Rail transport in Botswana

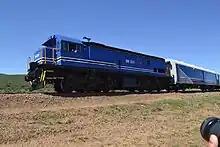
BR Express Train from Gaborone to Francistown

Rail services in Botswana are provided by Botswana Railways. Service takes place on the railway spine from the South African border, through Gaborone and Francistown, up to the Zimbabwean border with offshoot routes towards Sowa, Selebi-Phikwe, and Morupule. The railway network consists of 888 km of track; its gauge is 1,067 mm (3 ft 6 in) cape gauge.